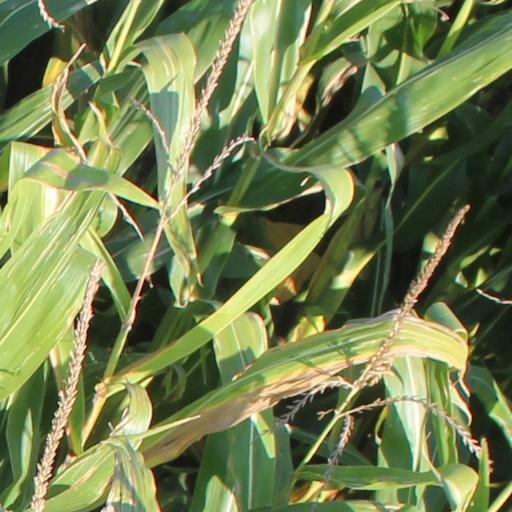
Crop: maize; corn